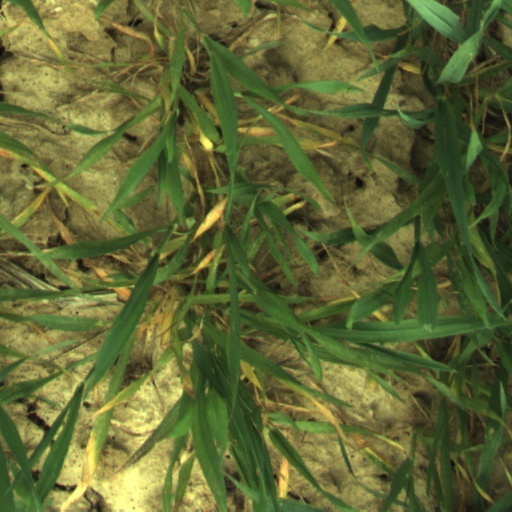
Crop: wheat